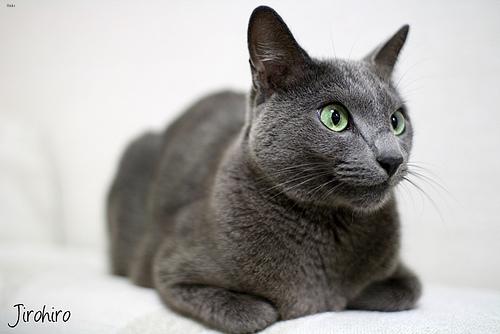
Breed: Russian Blue